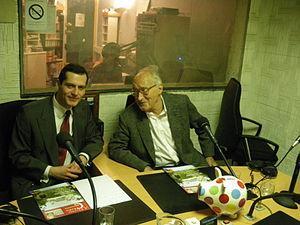
lors d'une émission de radio pour la sortie d'Alexandre Dumas et la Cité Princière